La Calera, Chile

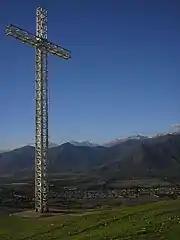
100-Foot-high Cross on "La Melonita" hill, in La Calera

La Calera is located northeast of Valparaíso, and northwest of Santiago, in the Aconcagua River Valley. Its area is . La Calera borders Nogales to the north and west, Hijuelas to the east, and La Cruz to the south.